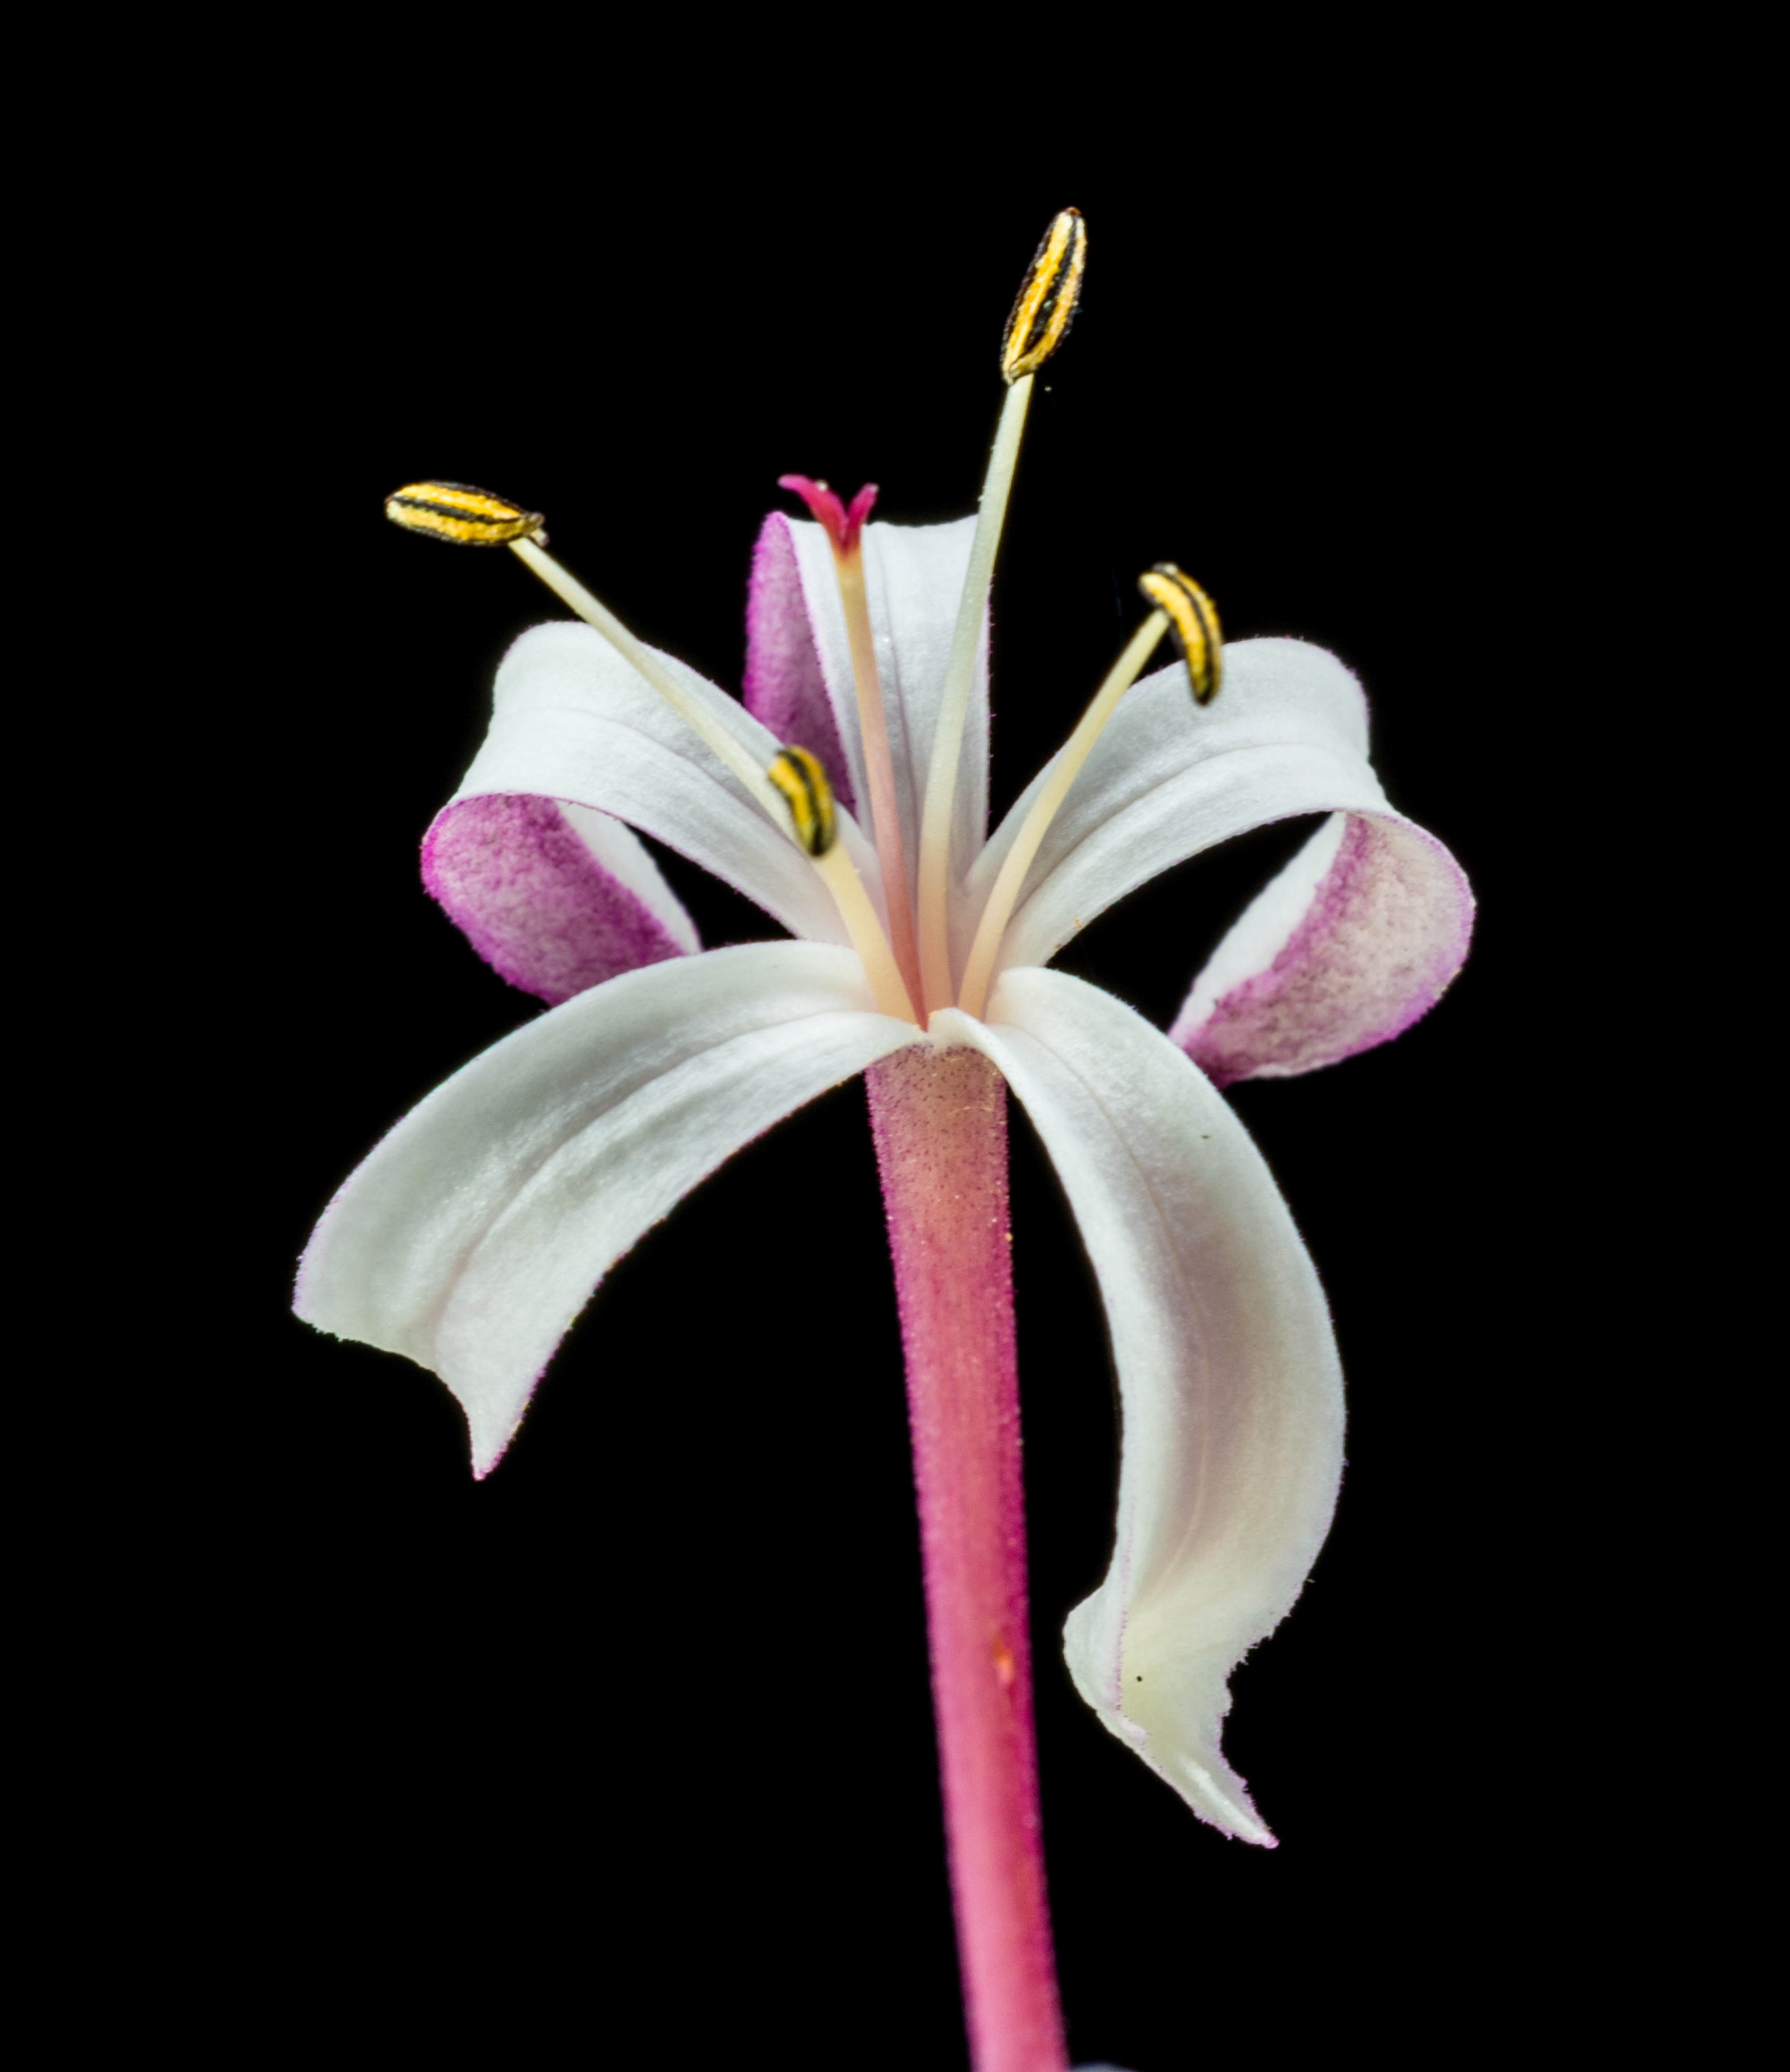
blossom, plant, flower, petal, bloom, pink, close, flora, close up, lily, macro photography, flowering plant, plant stem, land plant, lady sansai